Joan Rivers

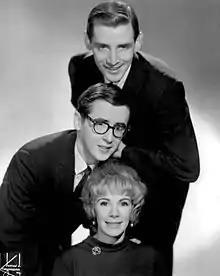
Rivers with Jim Connell and Jake Holmes in "Jim, Jake & Joan", early 1960s

During the late 1950s, Rivers appeared in a short off-Broadway play called "Driftwood" alongside Barbra Streisand. According to an interview with "Adweek", the play ran for six weeks at the playwright Maurice Tei Dunn's apartment on 49th Street in New York. In the early 1960s, Rivers performed at various comedy clubs in Greenwich Village, including The Bitter End, The Gaslight Cafe and The Duplex. It was during this period that she befriended fellow comedians Woody Allen and George Carlin, often sharing meals with them. Rivers also had the opportunity to work alongside renowned musicians Bob Dylan, Barbra Streisand, Carly Simon, and Simon & Garfunkel in the Village.